Mass media in Zambia

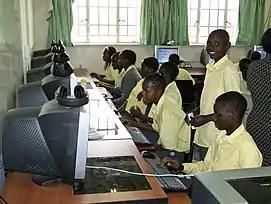

Even though there is still suspicion on the part of Zambian governmental elites, there has been major strides taken in order to enhance the accountability of the state, state officials, and normal citizenry more broadly. One of the steps taking place more recently, the Media Development Policy which was passed on 23 November 2020. Its mission consisted of five goals and objectives in order to enhance the freedom of the press which were; the fostering of a regulatory system to bolster press freedom, as well as diversity within the media sector; increasing the private ownership of media outlets and creating a space that levels the playing field to enhance equality, transparency, and accountability within the market; utilizing media platforms to ensure an avenue for citizens to engage in democratic discourse; increasing entrepreneurship and professionalism within the media realm; and lastly, investing in diverse economic sectors to facilitate the development of important media infrastructure needed to support the rapidly changing media market. The hope is that Zambia can move away from the restrictive nature of the media and foster its abilities in order to produce a media sector that can be a stable sector of the economy, but also as a pillar to enhance democracy and accountability within the state of Zambia. There is also hope through the point of view of journalists as well, especially due to the ever increasing nature of violence threats and acts against journalists by the state, political parities and their followers.